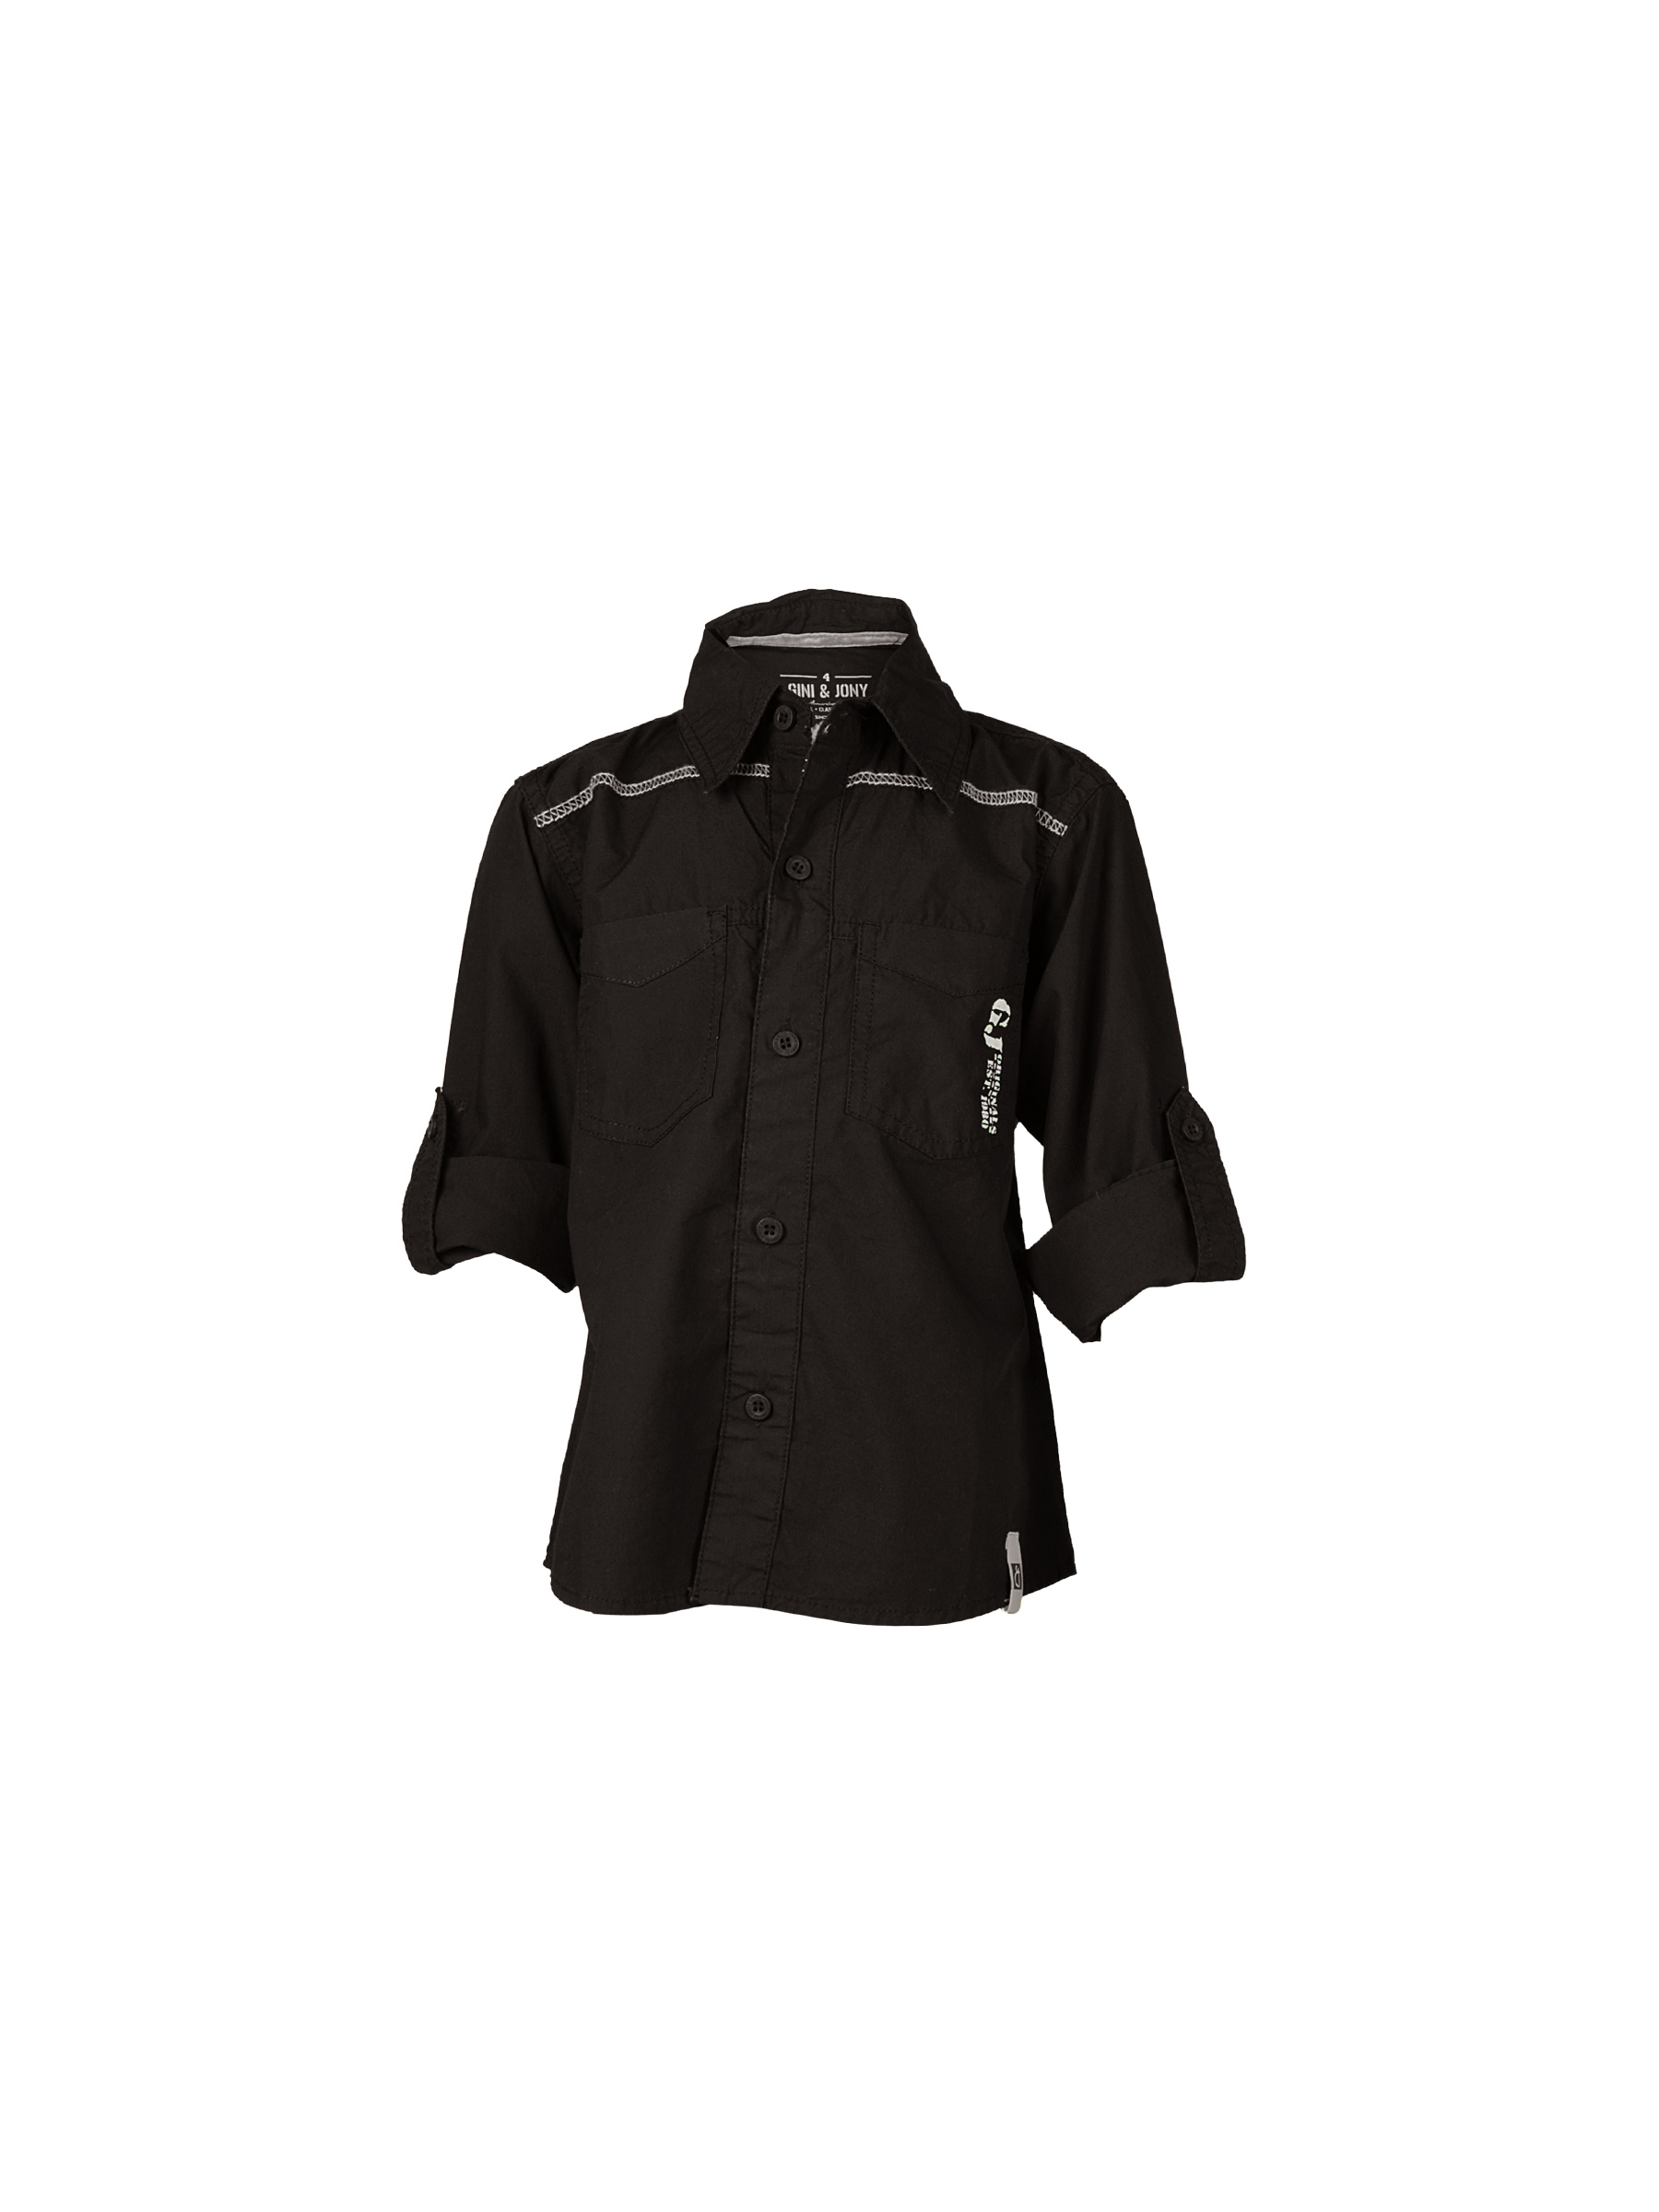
Gini and Jony Kids Boys Printed Brown Shirts
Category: Apparel / Topwear / Shirts
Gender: Men
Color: Brown
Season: Fall 2011
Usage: Casual